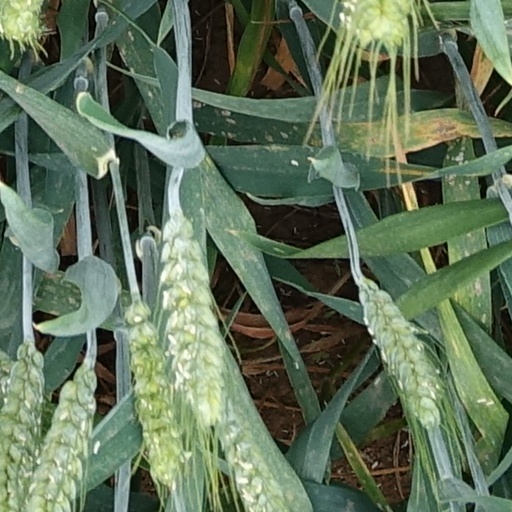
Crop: wheat